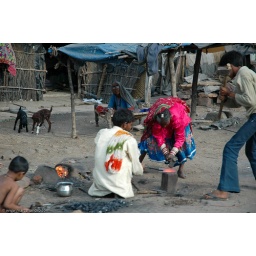
A little black smithing on the side of the road near Bhopal. This was taken from the car as we drove.